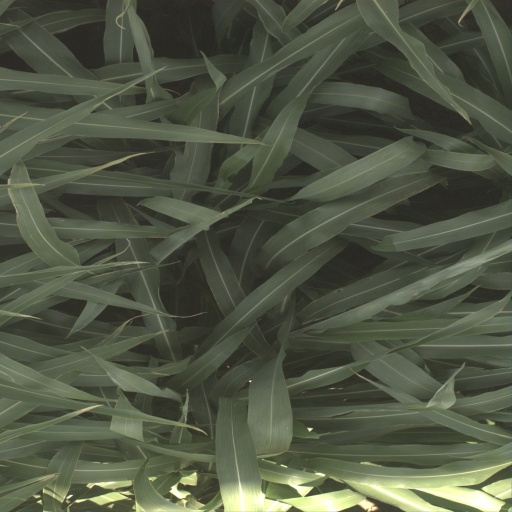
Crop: sorghum